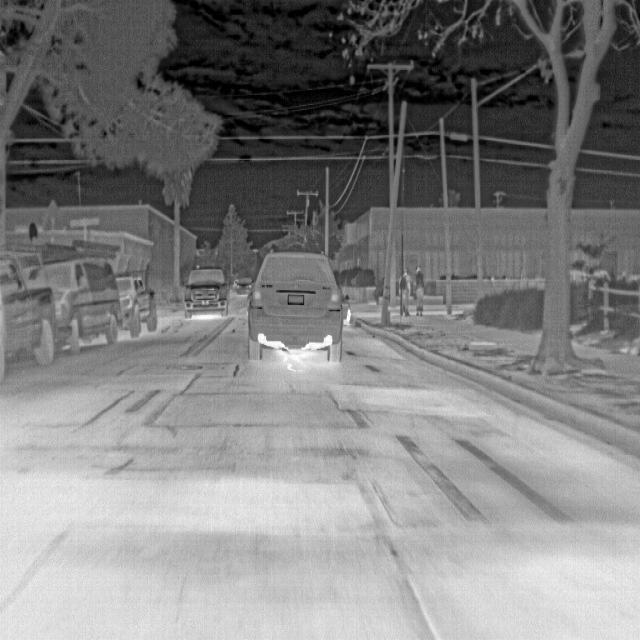
Detected objects:
label: person
label: person